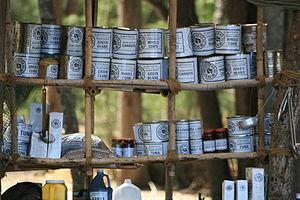
Le Projet Dharma, également écrit DHARMA, est un projet de recherche fictif présent dans le feuilleton télévisé Lost : Les Disparus, introduit dans le deuxième épisode de la deuxième saison. DHARMA signifie Departement of Heuristics And Research on Material Applications. Les études du Projet Dharma étaient directement liées à la fringe science. Dharma est un terme sanskrit utilisé dans l'hindouisme, le bouddhisme, le jaïnisme et le sikhisme.
Cet article présente les épisodes de la troisième saison du feuilleton télévisé Lost : Les Disparus.